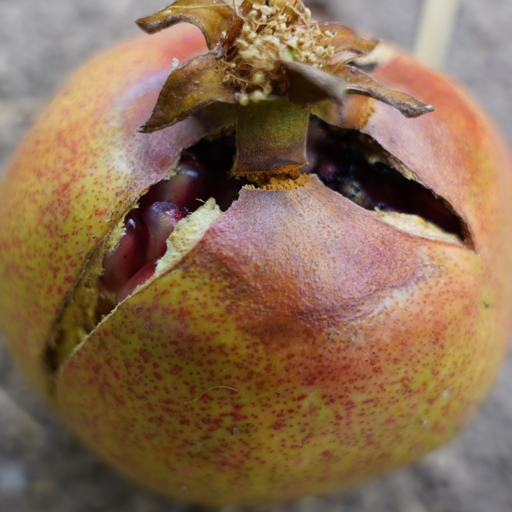
Label: Ectomyelois ceratoniae